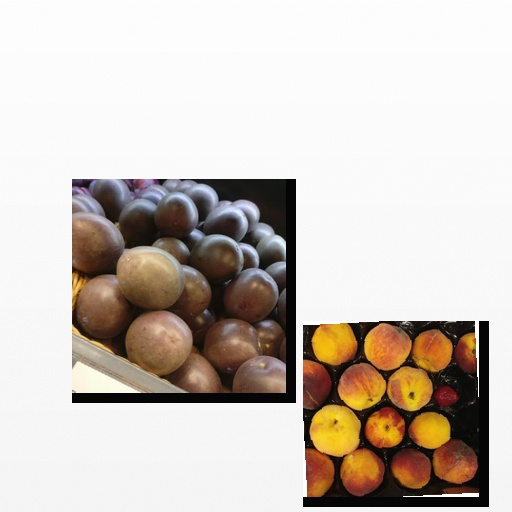
Food items: peach, passion_fruit